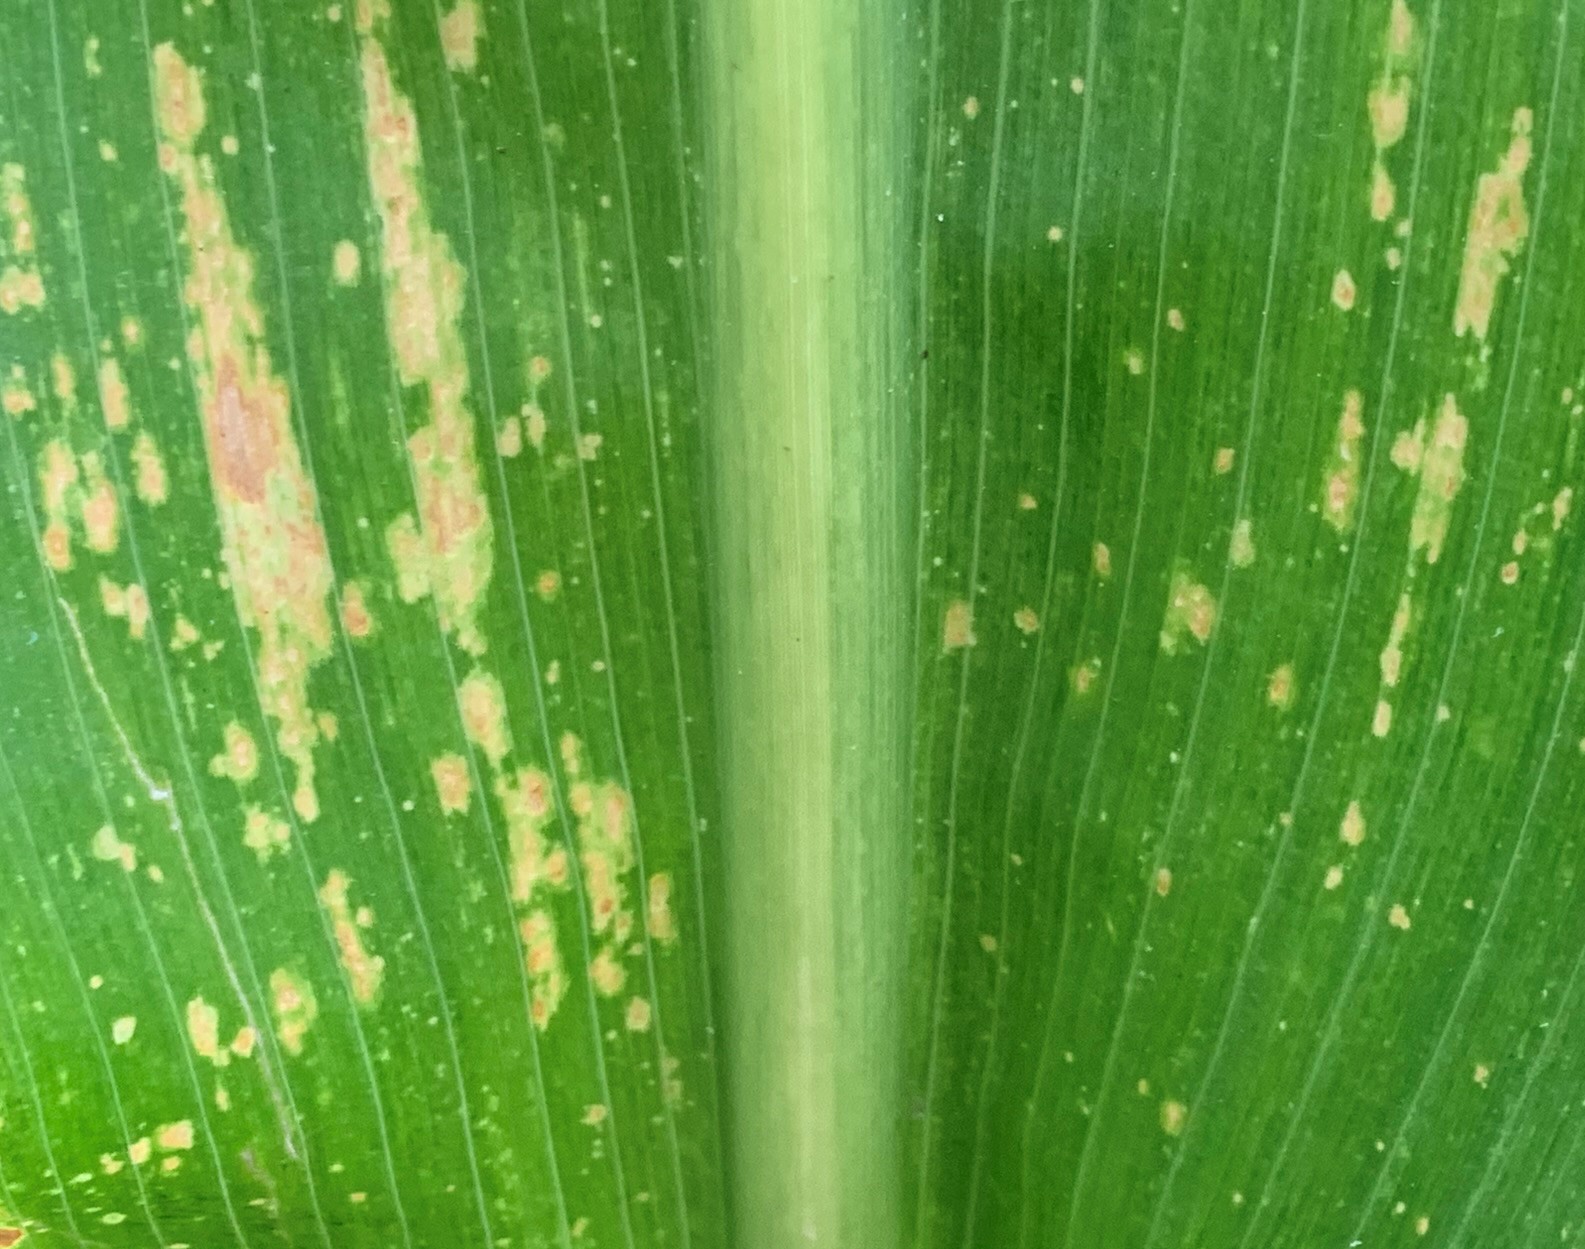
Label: MLN